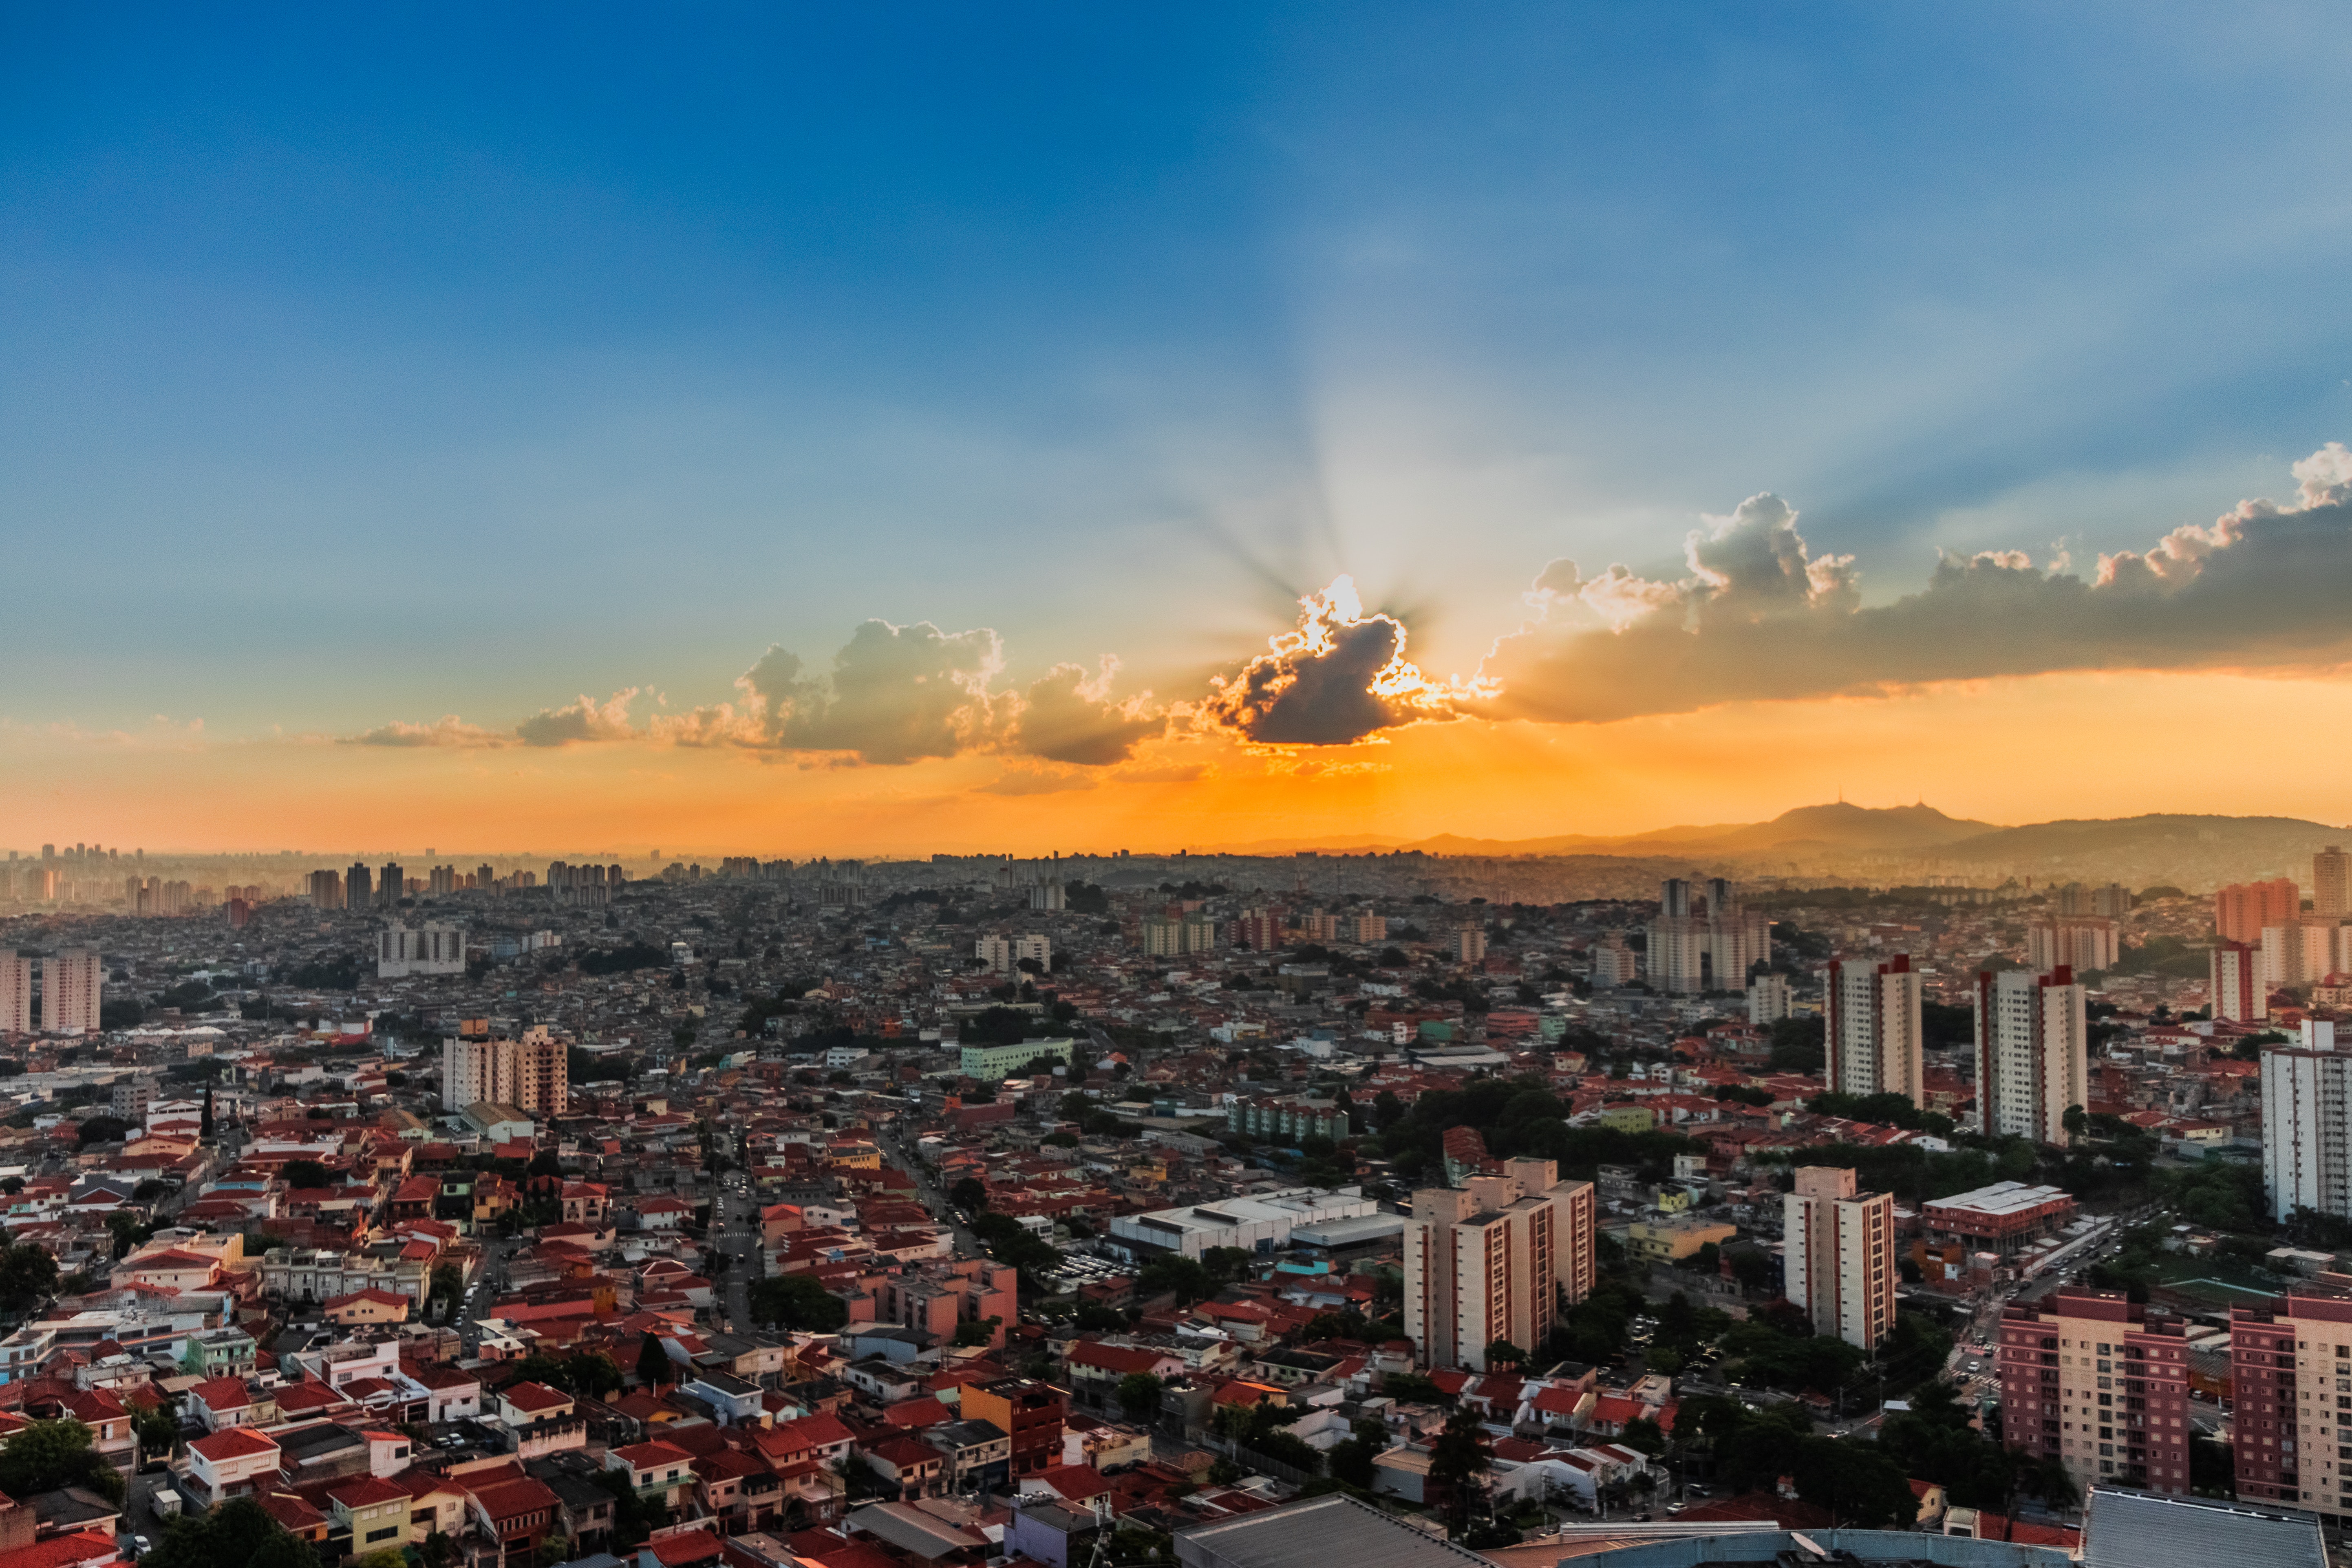
cityscape, metropolitan area, sky, urban area, city, metropolis, skyline, cloud, human settlement, evening, daytime, horizon, aerial photography, sunset, dusk, downtown, tower block, skyscraper, photography, real estate, landscape, residential area, panorama, building, sunrise, bird's eye view, suburb, night